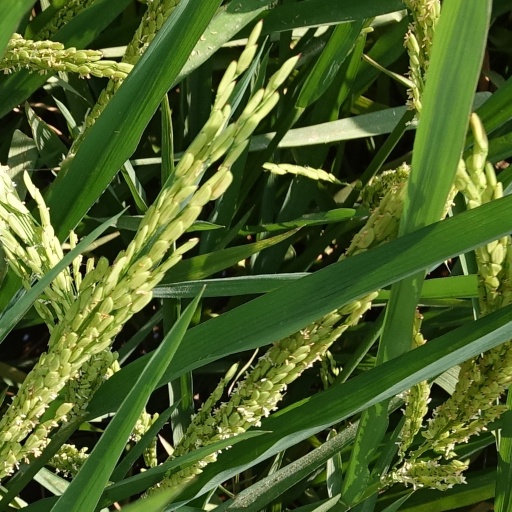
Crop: rice